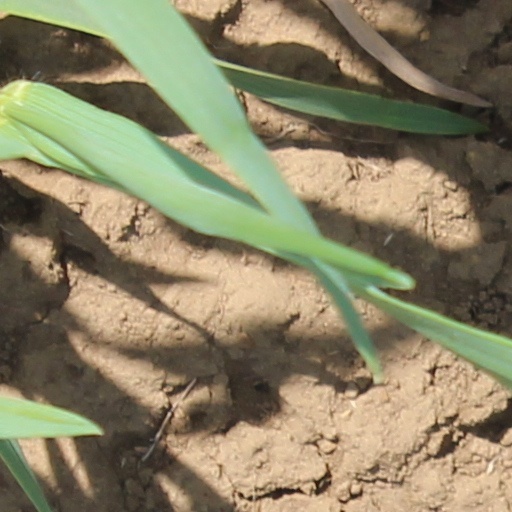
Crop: wheat